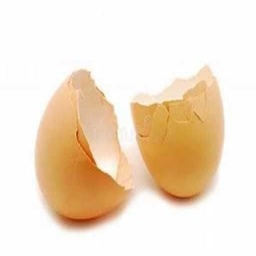
Label: eggshells